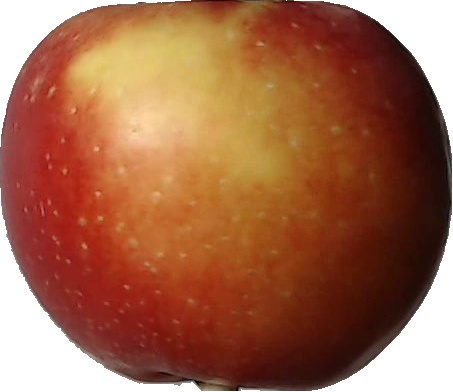
Label: apple_braeburn_1